Pear Lake Ski Hut

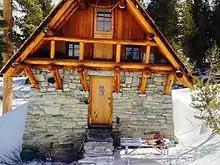
Pear Lake Hut

Pear Lake Hut is located in the high Sierra east of Lodgepole, and north of Pear Lake at and is reached by ascending a steep of trail from Wolverton Meadow. It has been said to be "one of the most environmentally successful alpine structures ever designed by the NPS".